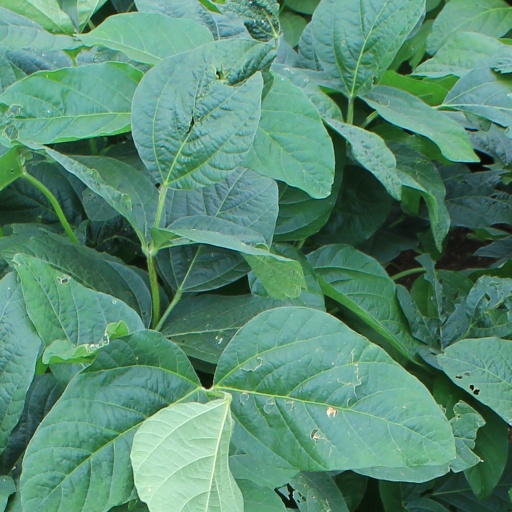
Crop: soybean